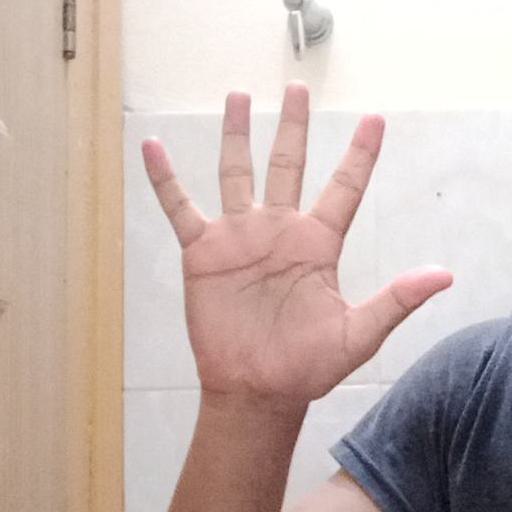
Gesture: palm